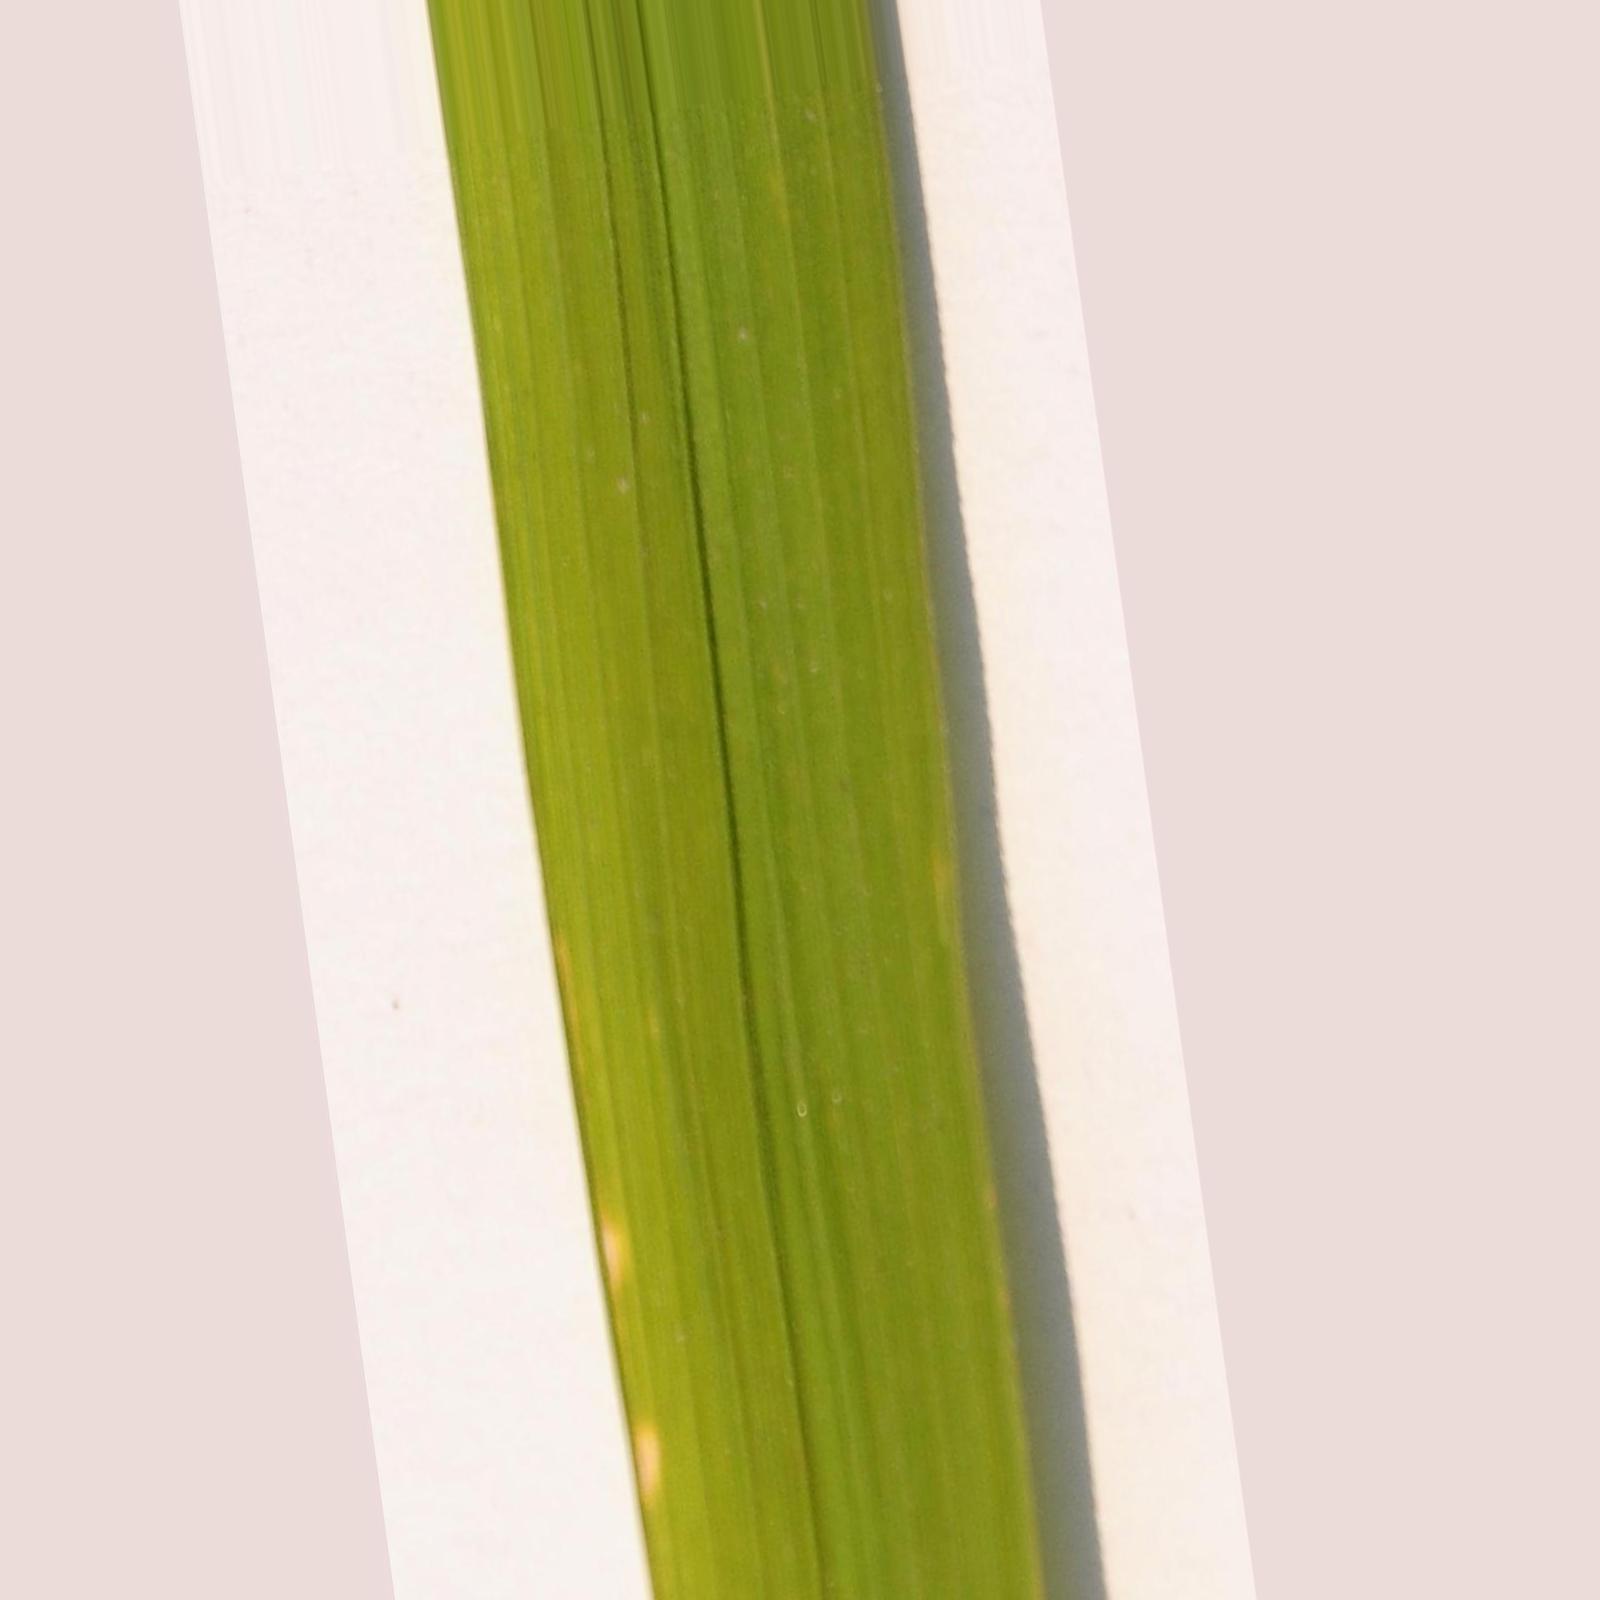
Nhãn: Bệnh Bạc lá (Bacterial leaf blight)